Henri Grethen

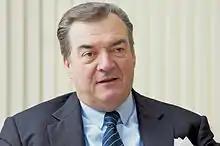
Henri Grethen

Grethen was born in Esch-sur-Alzette. He attended school in Echternach and studied in Luxembourg and Liège. In 1980, he became secretary of the Democratic Party, and in 1999, he became Minister for Economy and Transport.